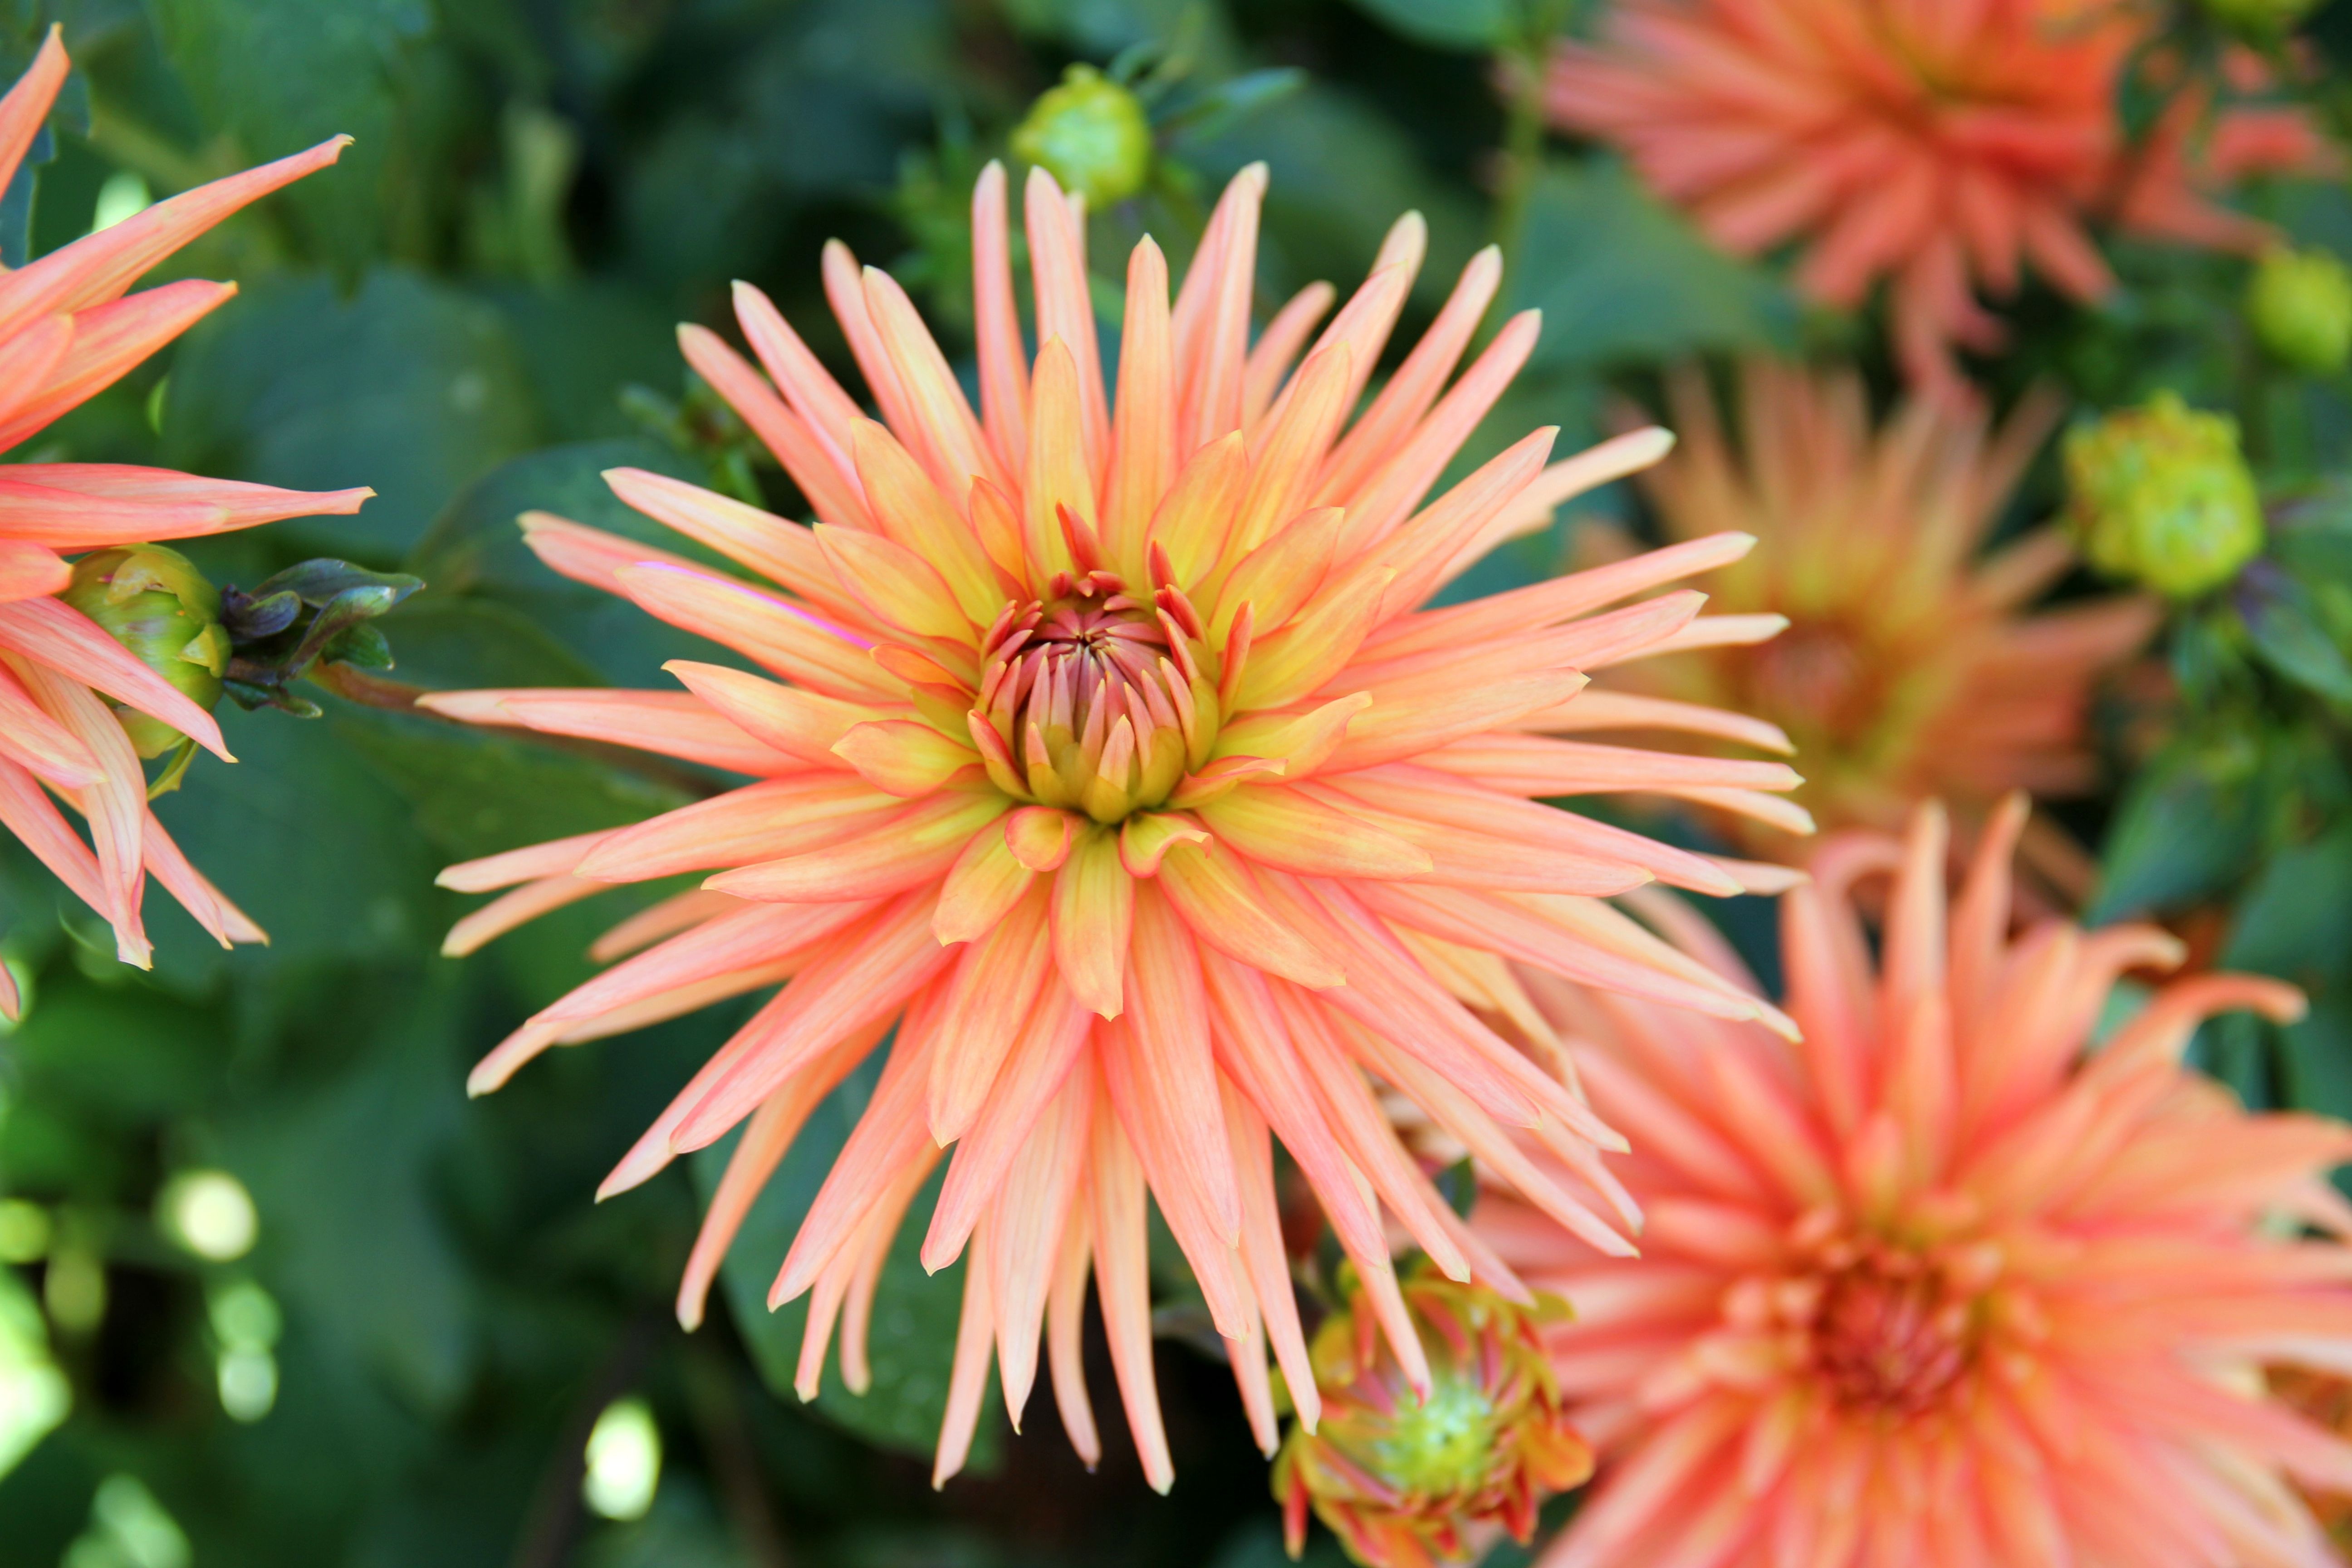
blossom, plant, flower, petal, bloom, botany, flora, wildflower, close up, dahlia, aster, macro photography, flowering plant, daisy family, annual plant, plant stem, land plant